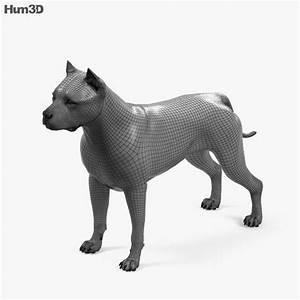
dog